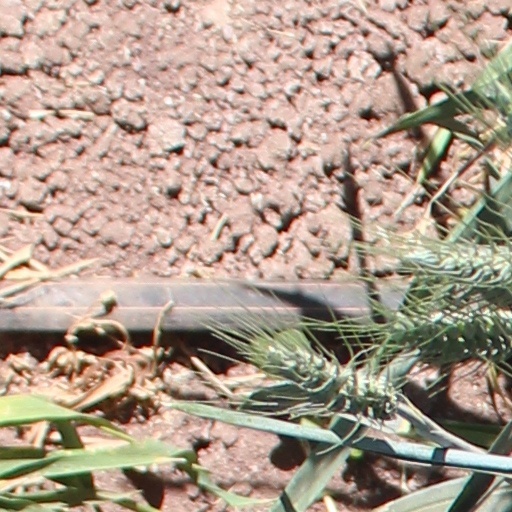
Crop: wheat